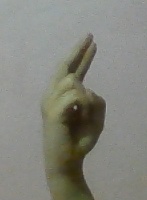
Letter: zay